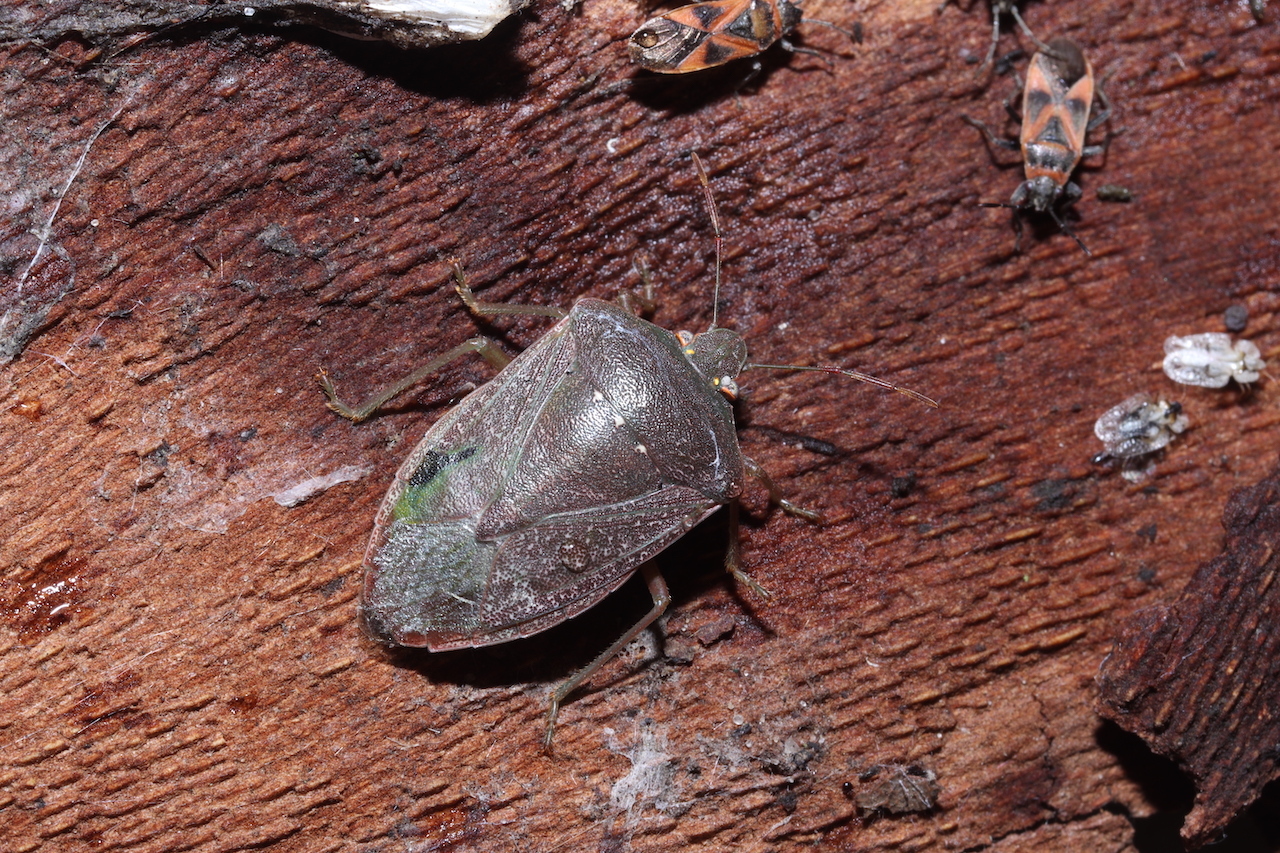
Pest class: stink_bug